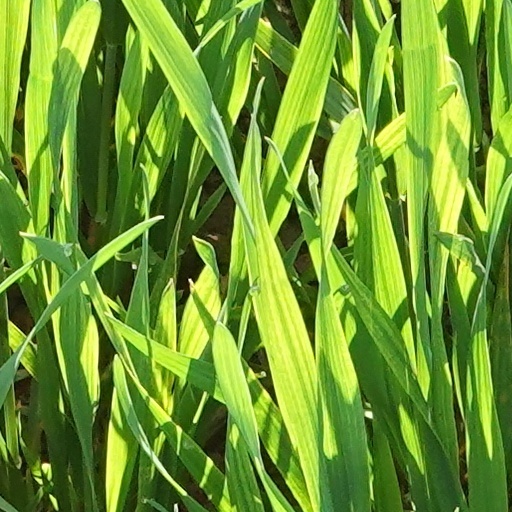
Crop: wheat